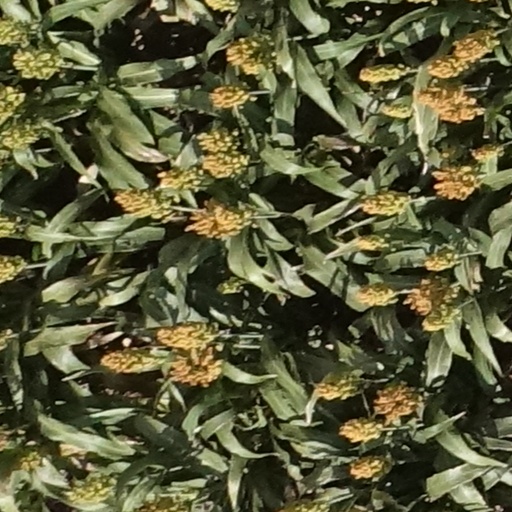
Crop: sorghum